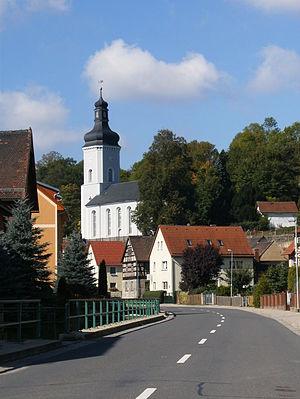
Kraftsdorf est une commune rurale de Thuringe, située dans l'arrondissement de Greiz.